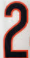
Number: 2